Convention Center station (Qingdao Metro)

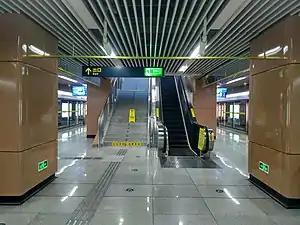

Convention Center is a station on the Oceantec Valley Line of the Qingdao Metro. It opened on 23 April 2018. It will be an interchange station with Line 15 which is already approved.